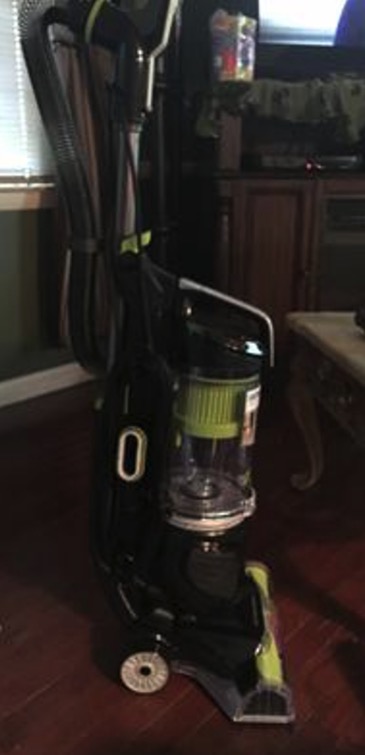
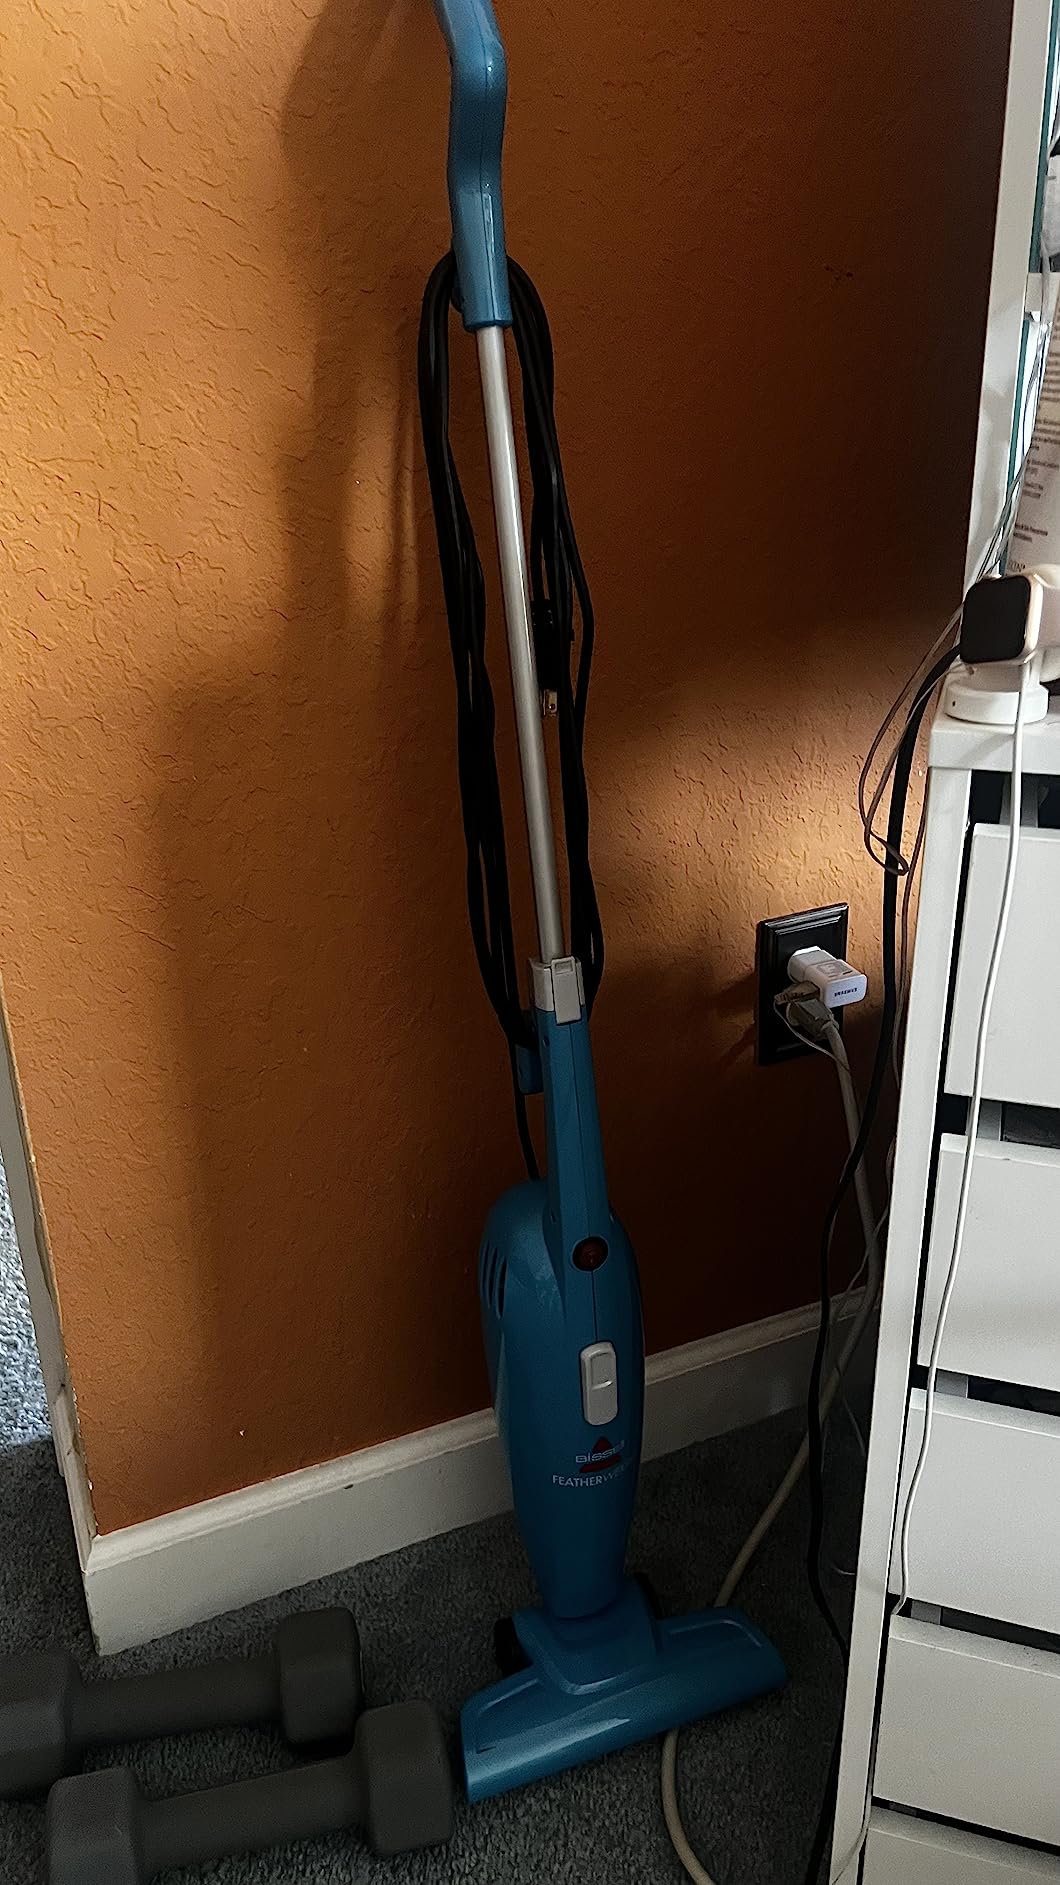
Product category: items_vacuum
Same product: no